Tesla Model 3

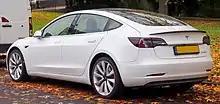
2019 Tesla Model 3 Performance, rear

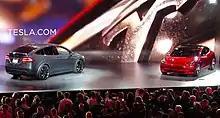
Tesla Model X (left) and Model 3 (right) at the unveiling event on March 31, 2016

In a 2006 interview with "Wired Science", Elon Musk presented the as likely being affordable by most people able to purchase new cars, aiming for a $30,000 price point. In 2008 the car was stated to be a family car. In 2017 Tesla added that the Standard Range version of the all-electric car would have an estimated EPA-rated range of , a five-passenger seating capacity, front and rear trunks, and promised sports-car levels of acceleration performance. Tesla said it would have a five-star safety rating and have a . This is lower than the Tesla Model S , which, in 2014, was the lowest among the production cars of the time.